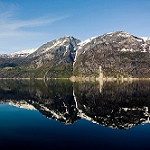
Label: mountain